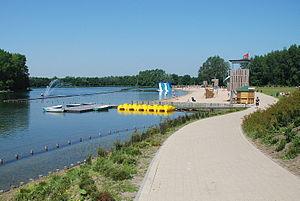
Le domaine Blaarmeersen est un centre provincial sportif et récréatif belge de 100 ha, situé au sud-ouest de Gand en Flandre, le long du canal périphérique, la Lys et du Watersportbaan.